Kidarites

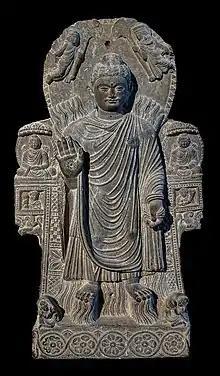
The "Miracle of Sravasti" from Paitava, possibly belongs to the Kidarite period.

It seems Buddhism was rather unaffected by Kidarite rule, as the religion continued to prosper. The Chinese pilgrim Fa-hsien visited the region , and described a wealthy Buddhist culture. Some aspects of the Buddhist art of Gandhara seem to have incorporated Zoroastrian elements conveyed by the Kidarites at that time, such as the depiction of fire altars on the bases of numerous Buddhist sculptures.